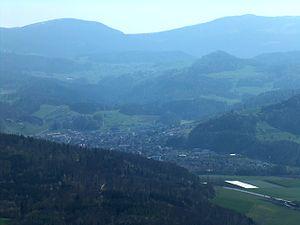
Bubendorf est une commune suisse du canton de Bâle-Campagne, située dans le district de Liestal.